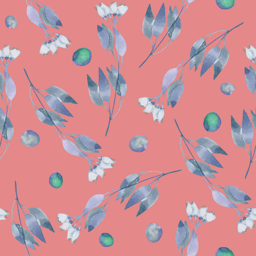
seamless floral pattern with the watercolor simple blue abstract flowers , hand drawn on a pink background